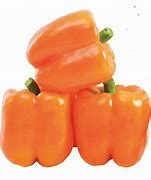
Label: capsicum